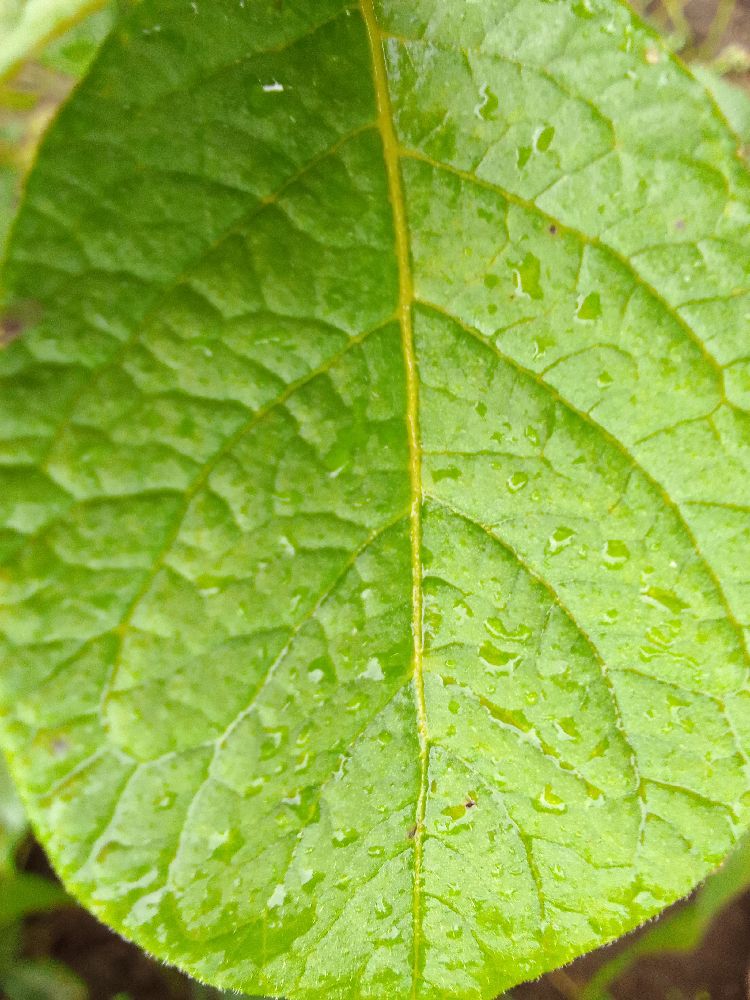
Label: Healthy